Johnny Isakson

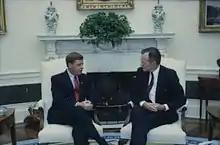
Isakson with President George H. W. Bush in 1990

In 1996, Isakson ran in the Republican primary for the U.S. Senate seat being vacated by retiring Democratic U.S. Senator Sam Nunn. During his campaign, Isakson expressed his support for abortion rights in a campaign advertisement. Isakson finished second in the primary election with 35% of the vote, but the winner Guy Millner, a millionaire businessman, failed to get a majority of the vote (receiving only 42%). Therefore, per Georgia law, he was forced into a primary runoff election. Millner defeated Isakson in the runoff 53%–47%. Millner lost the general election to Democrat Max Cleland.